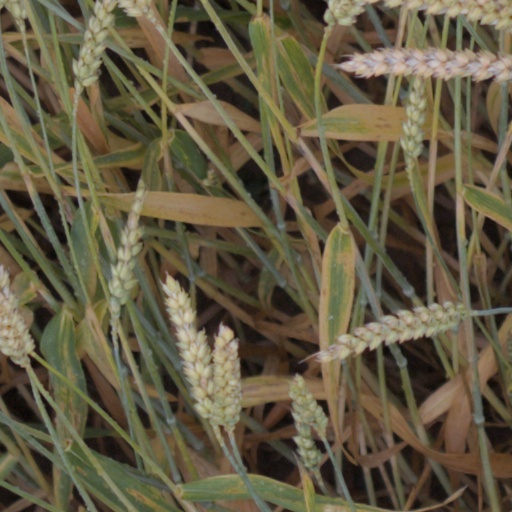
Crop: wheat